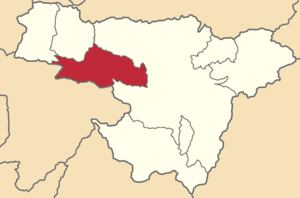
San Miguel de Los Bancos est un canton d'Équateur situé dans la province de Pichincha.